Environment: lab
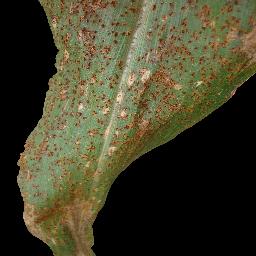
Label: common_rust